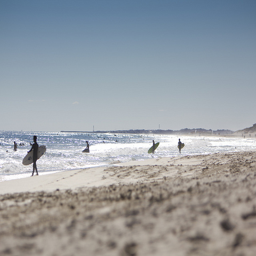
A group of people walking along  sandy beach near the ocean.
A group of people carrying surfboards through water and beach area.
People walking along the beach shore with surfboards
People with surfboards standing in the water at a beach.
Surfers head out into the ocean waves on a sunny day.